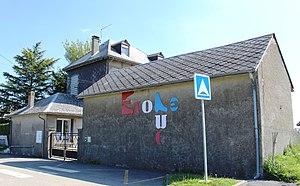
École de Luc (Hautes-Pyrénées)
Luc est une commune française située dans le département des Hautes-Pyrénées, en région Occitanie.